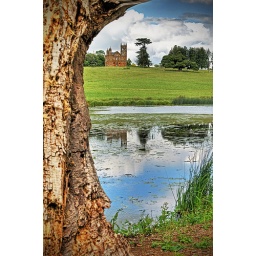
This a view across the octagonal lake at Stowe....Bigbird is hiding behind the tree in this one